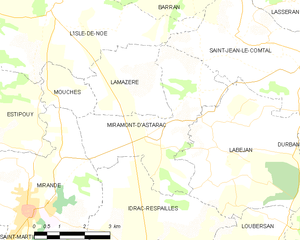
Miramont-d'Astarac est une commune française située dans le département du Gers en région Occitanie.